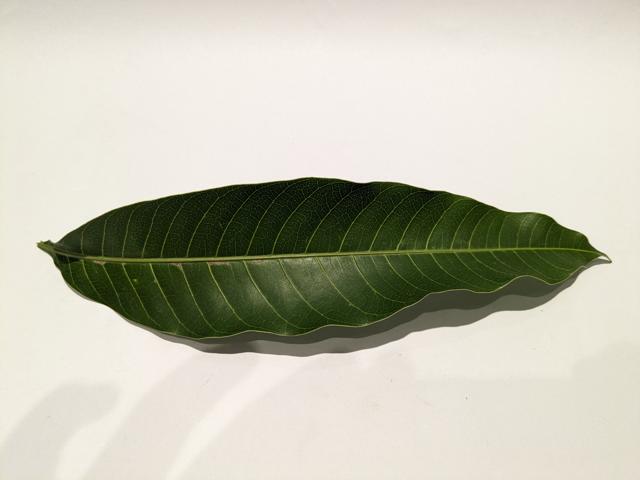
Mango leaf variety: Haribhanga